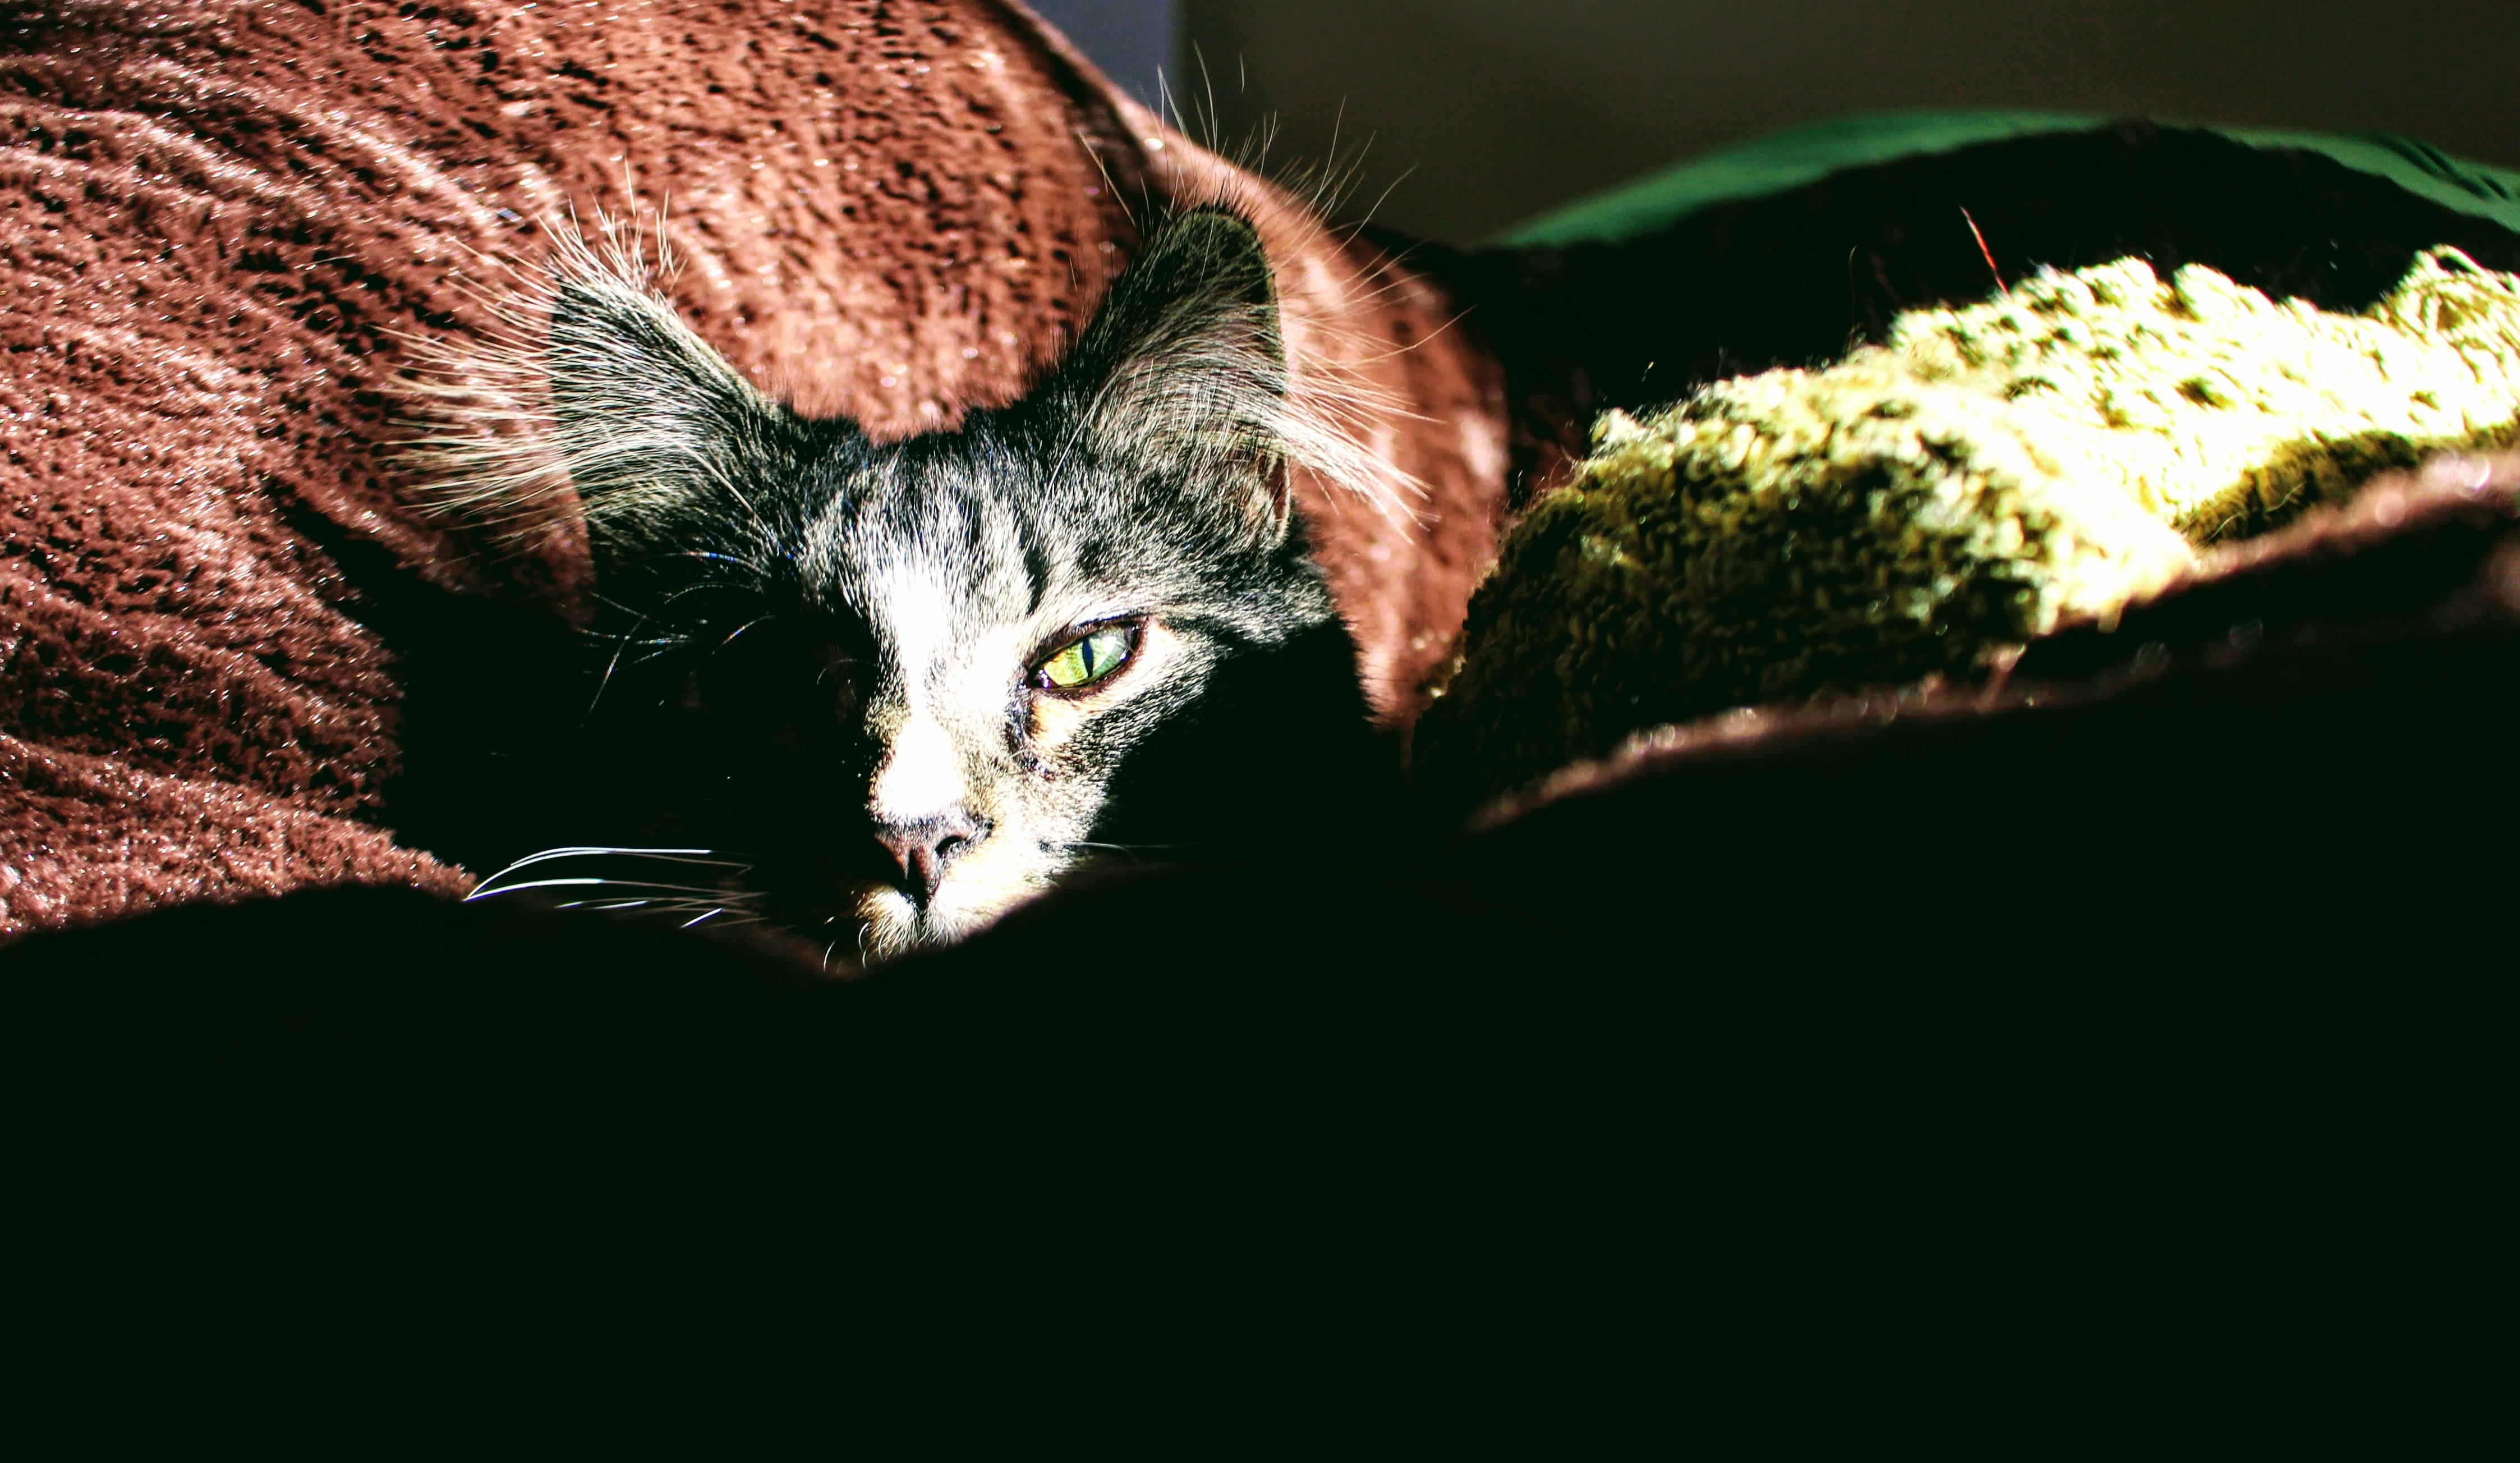
cat, small to medium sized cats, felidae, whiskers, green, carnivore, snout, eye, kitten, european shorthair, fur, wildlife, domestic short haired cat, ocelot, asian